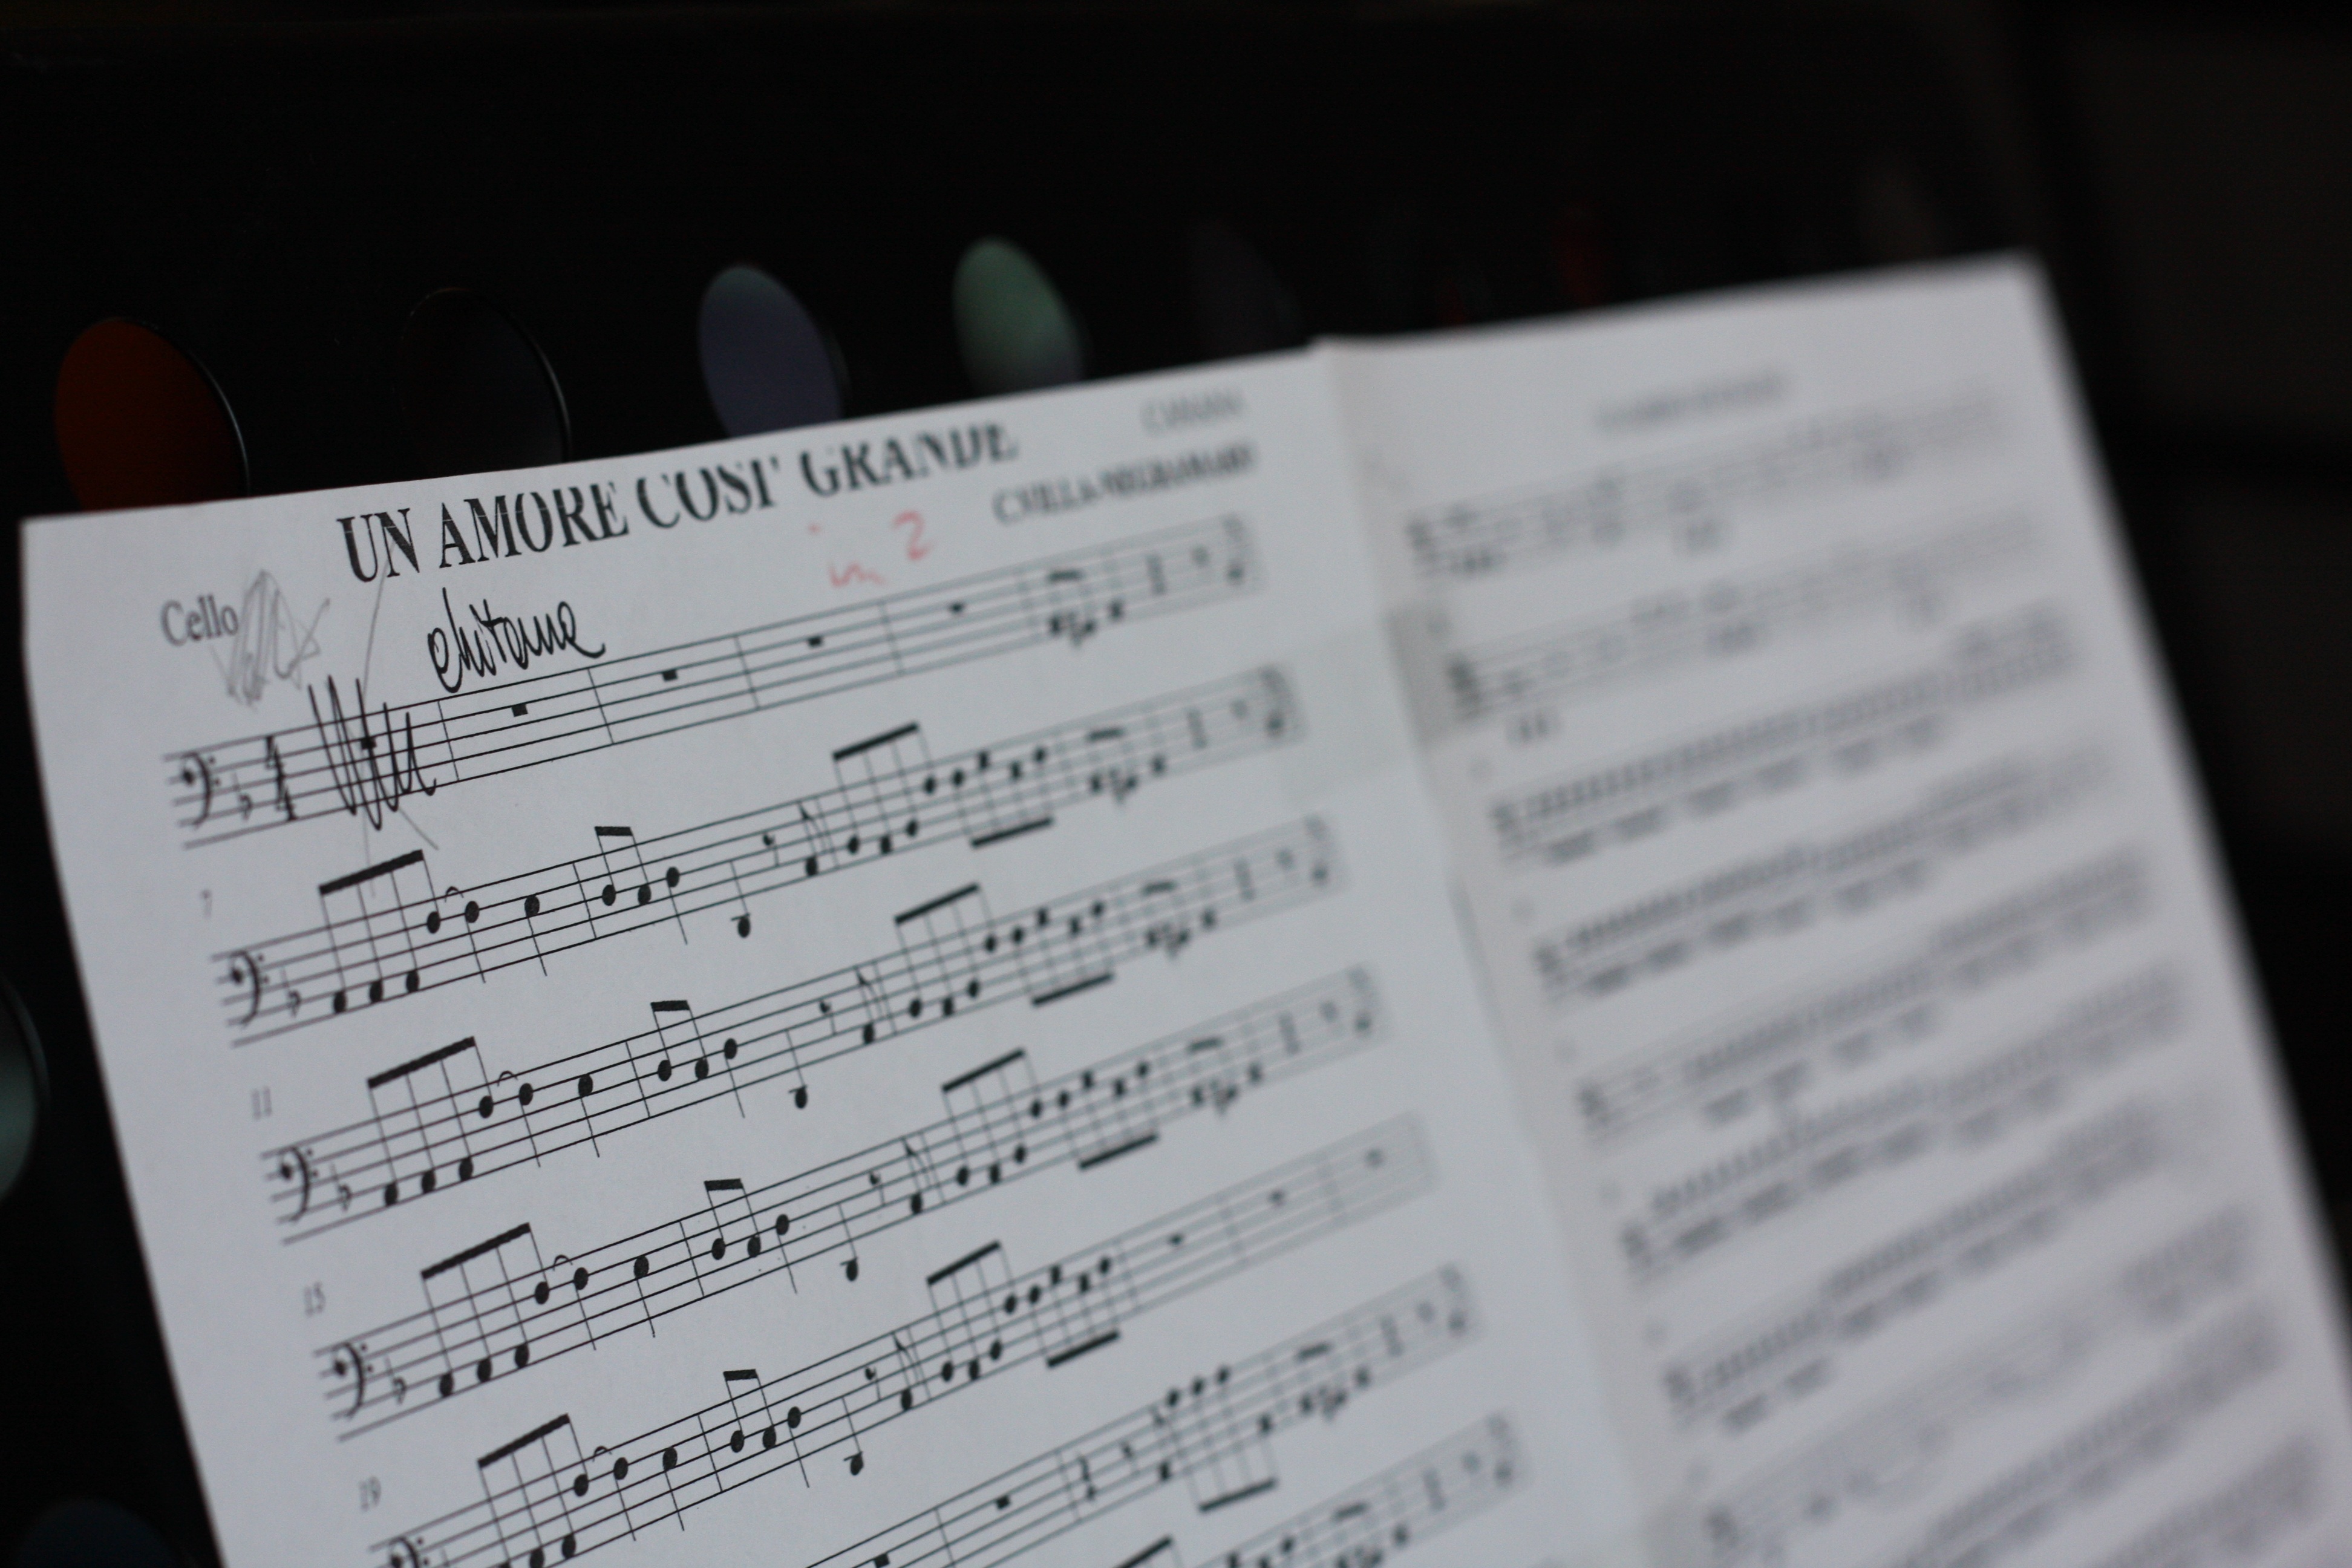
writing, music, sheet music, brand, art, text, handwriting, document, score